Battleground: Ardennes

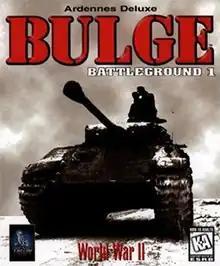

Battleground: Ardennes is a 1995 computer wargame developed and published by TalonSoft. It the first game in the "Battleground" series